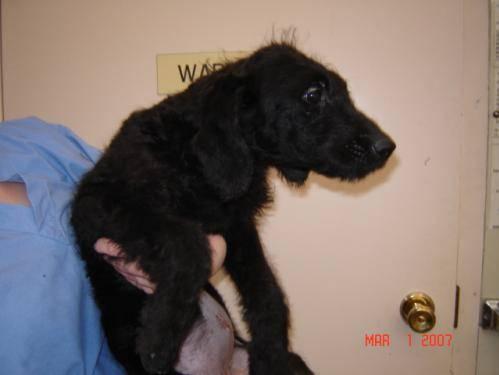
dog